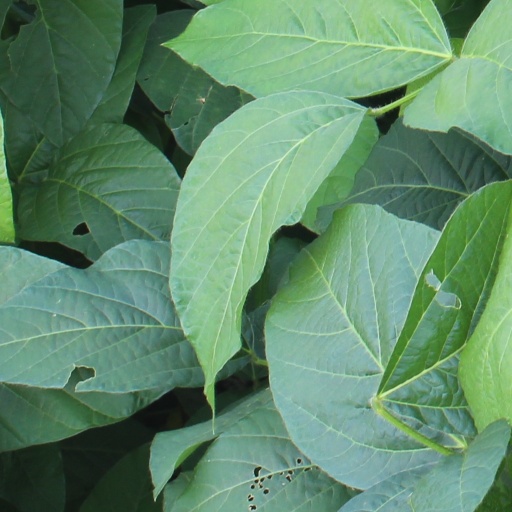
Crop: soybean